1852–53 United States Senate elections

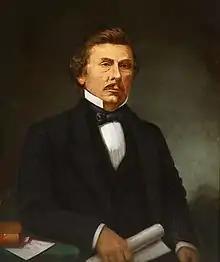
Senator Walker Brooke

First-term Democrat Pierre Soulé was appointed U.S. Minister to Spain and resigned April 11, 1853.